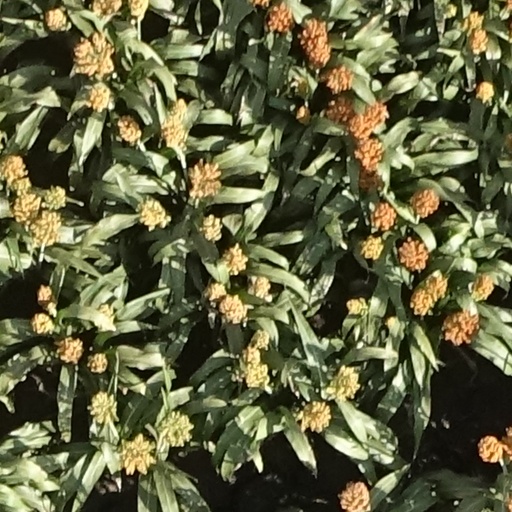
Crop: sorghum